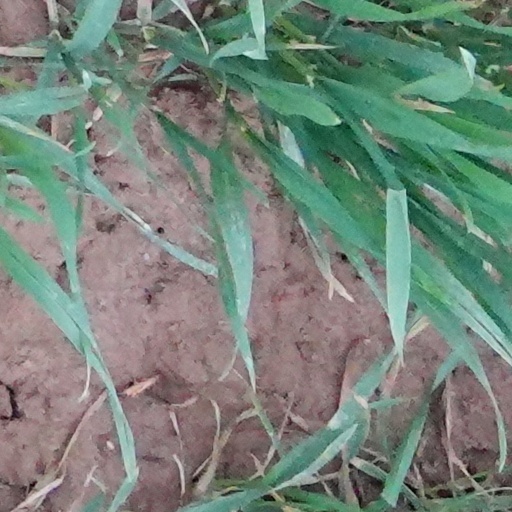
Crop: wheat